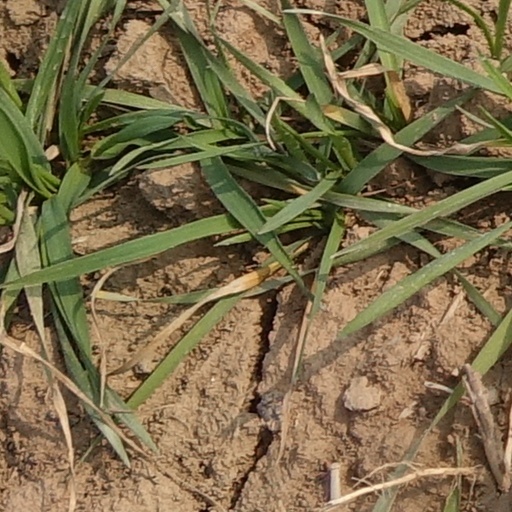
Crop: wheat